Henry Hope

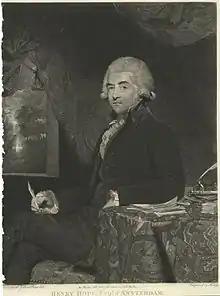
"Henry Hope in 1788", mezzotint by Charles Howard Hodges after a now-lost painting by Sir Joshua Reynolds.

Henry Hope (1735–1811) was an Amsterdam merchant banker born in Braintree, Province of Massachusetts Bay. He emigrated to the Netherlands to join the family business, the Dutch bank Hope & Co., at a young age. From 1779, Henry became the manager of Hope & Co. and participated in the firm for about a third from 1782. He is considered to be as great a genius as his uncle Thomas Hope who founded Hope & Co. in 1762. In 1786 Adam Smith dedicated the fourth edition of his book "The Wealth of Nations" to Henry Hope in hopes of increasing his readership: